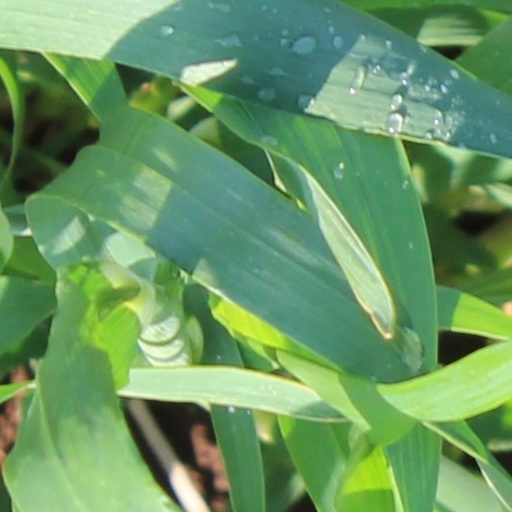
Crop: wheat